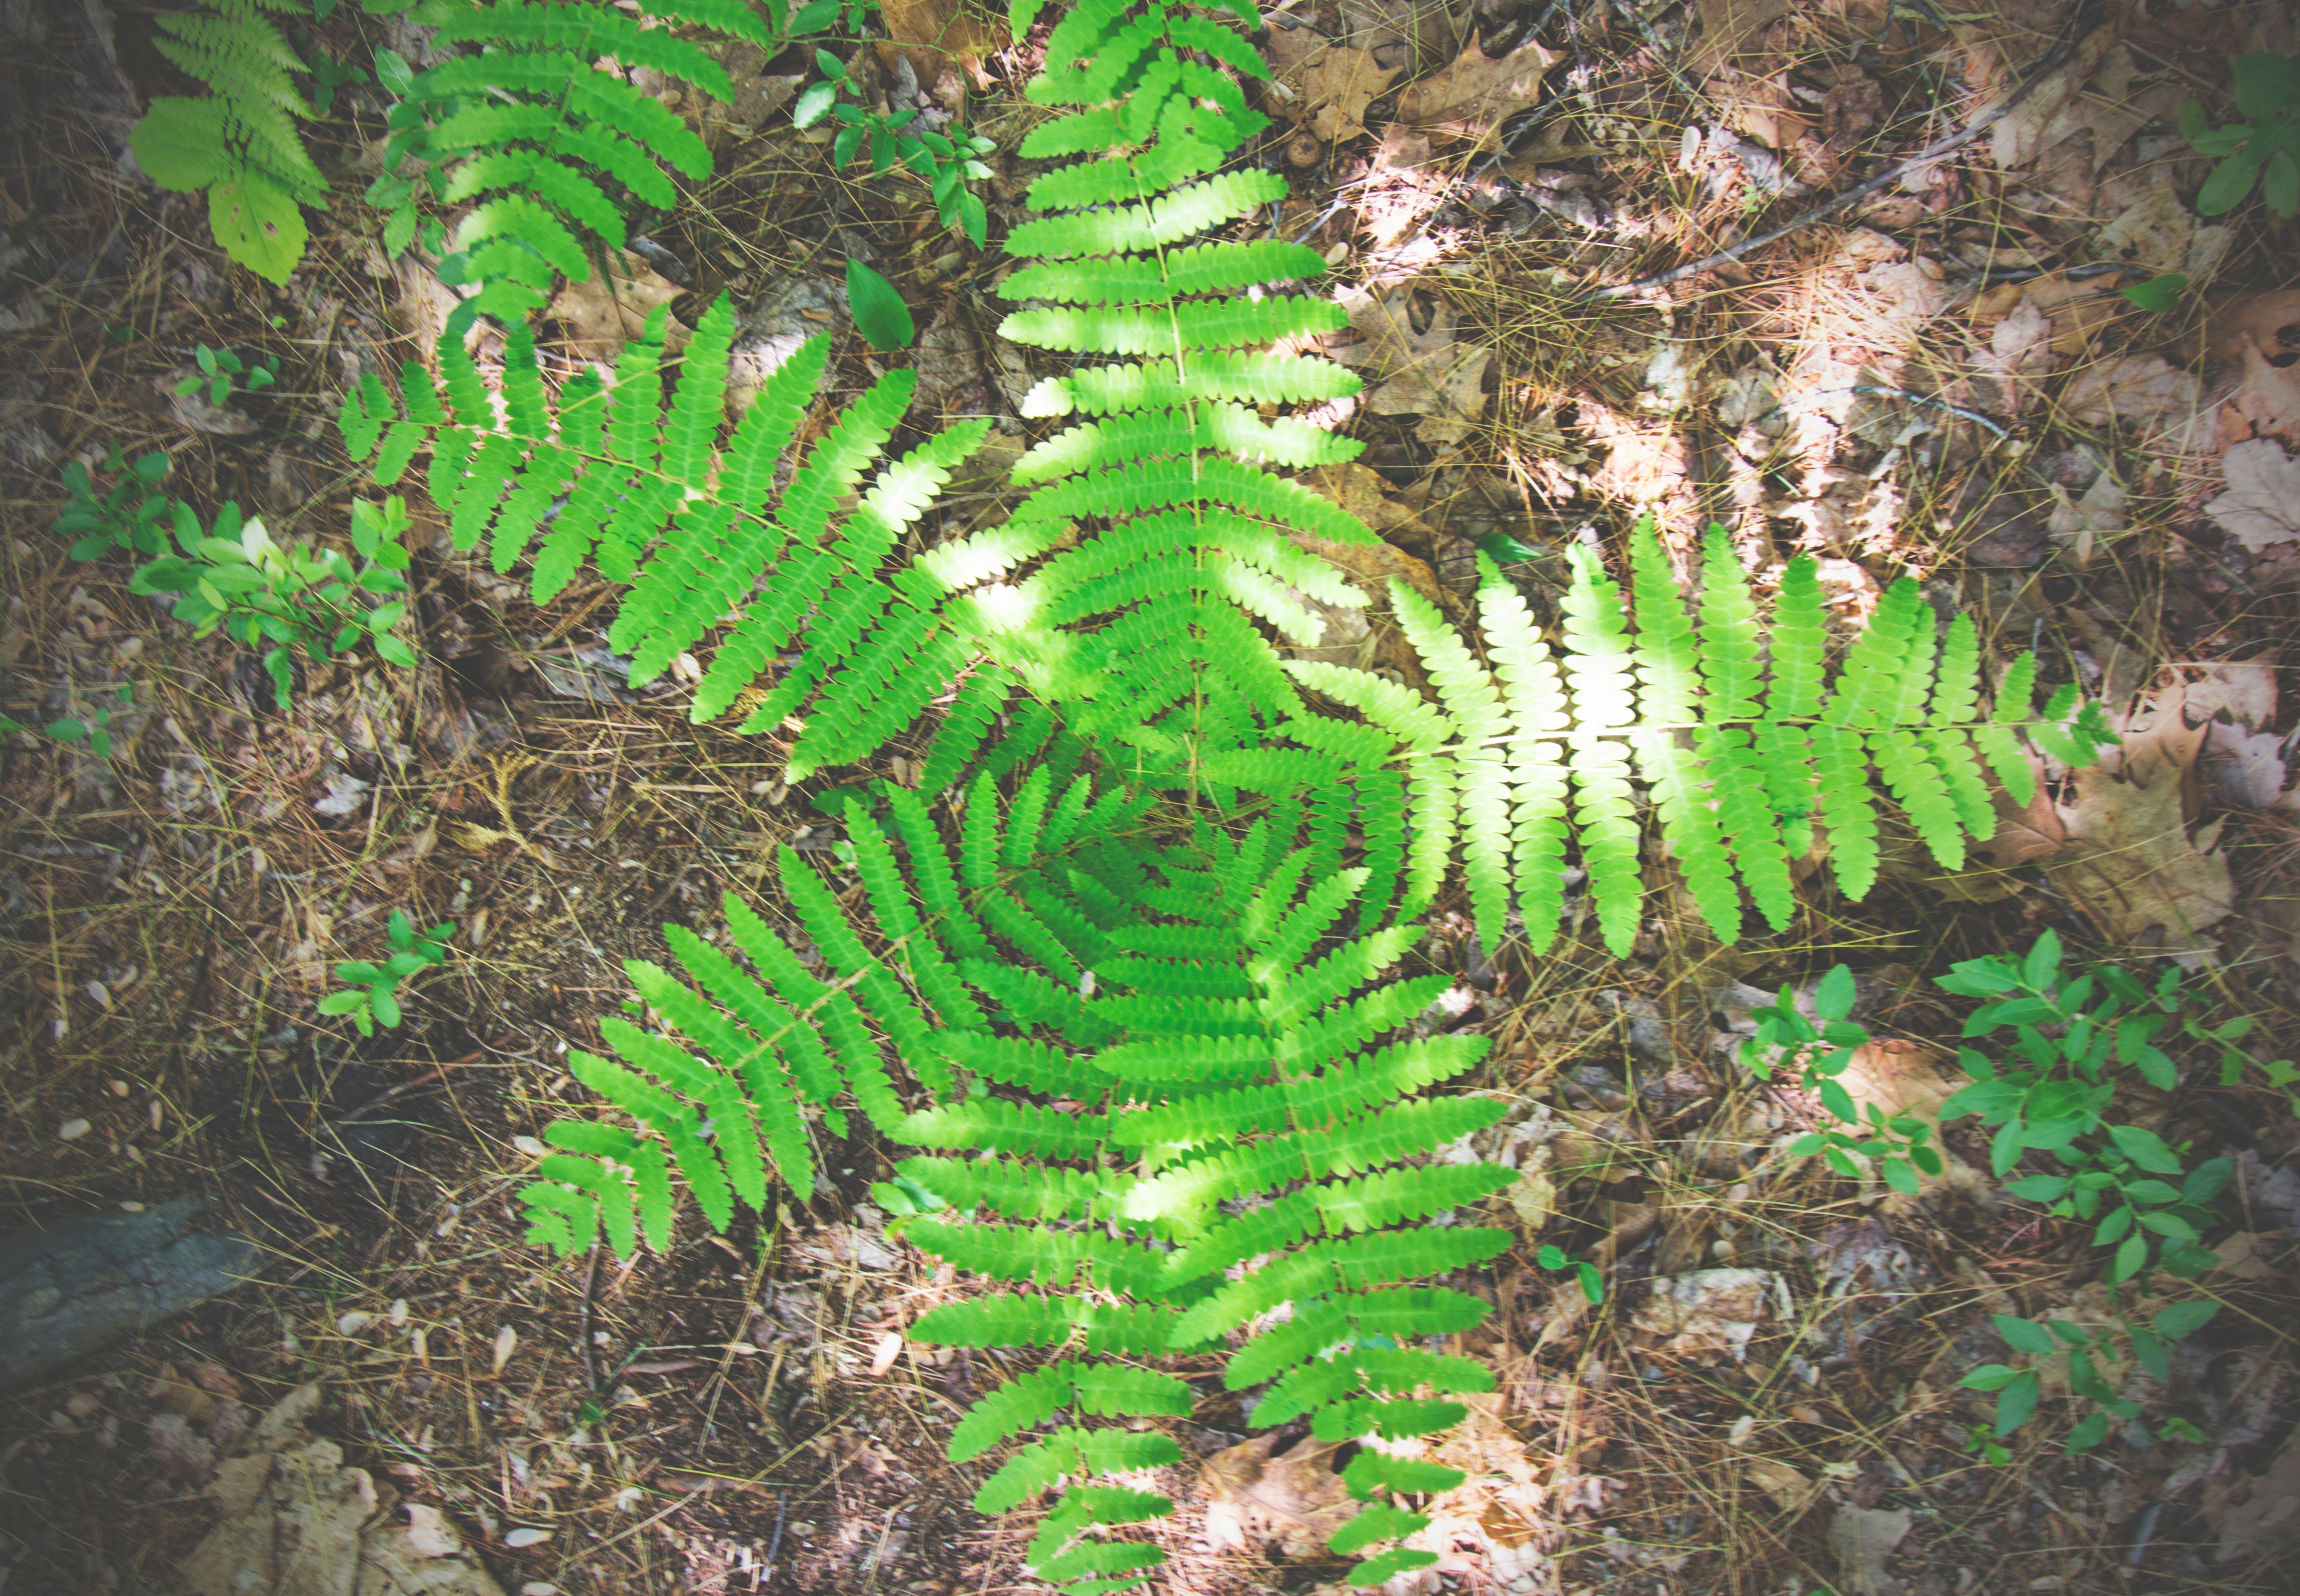
tree, forest, plant, leaf, flower, jungle, soil, botany, flora, fern, vegetation, shrub, rainforest, woodland, ecosystem, land plant, ferns and horsetails, vascular plant, ostrich fern